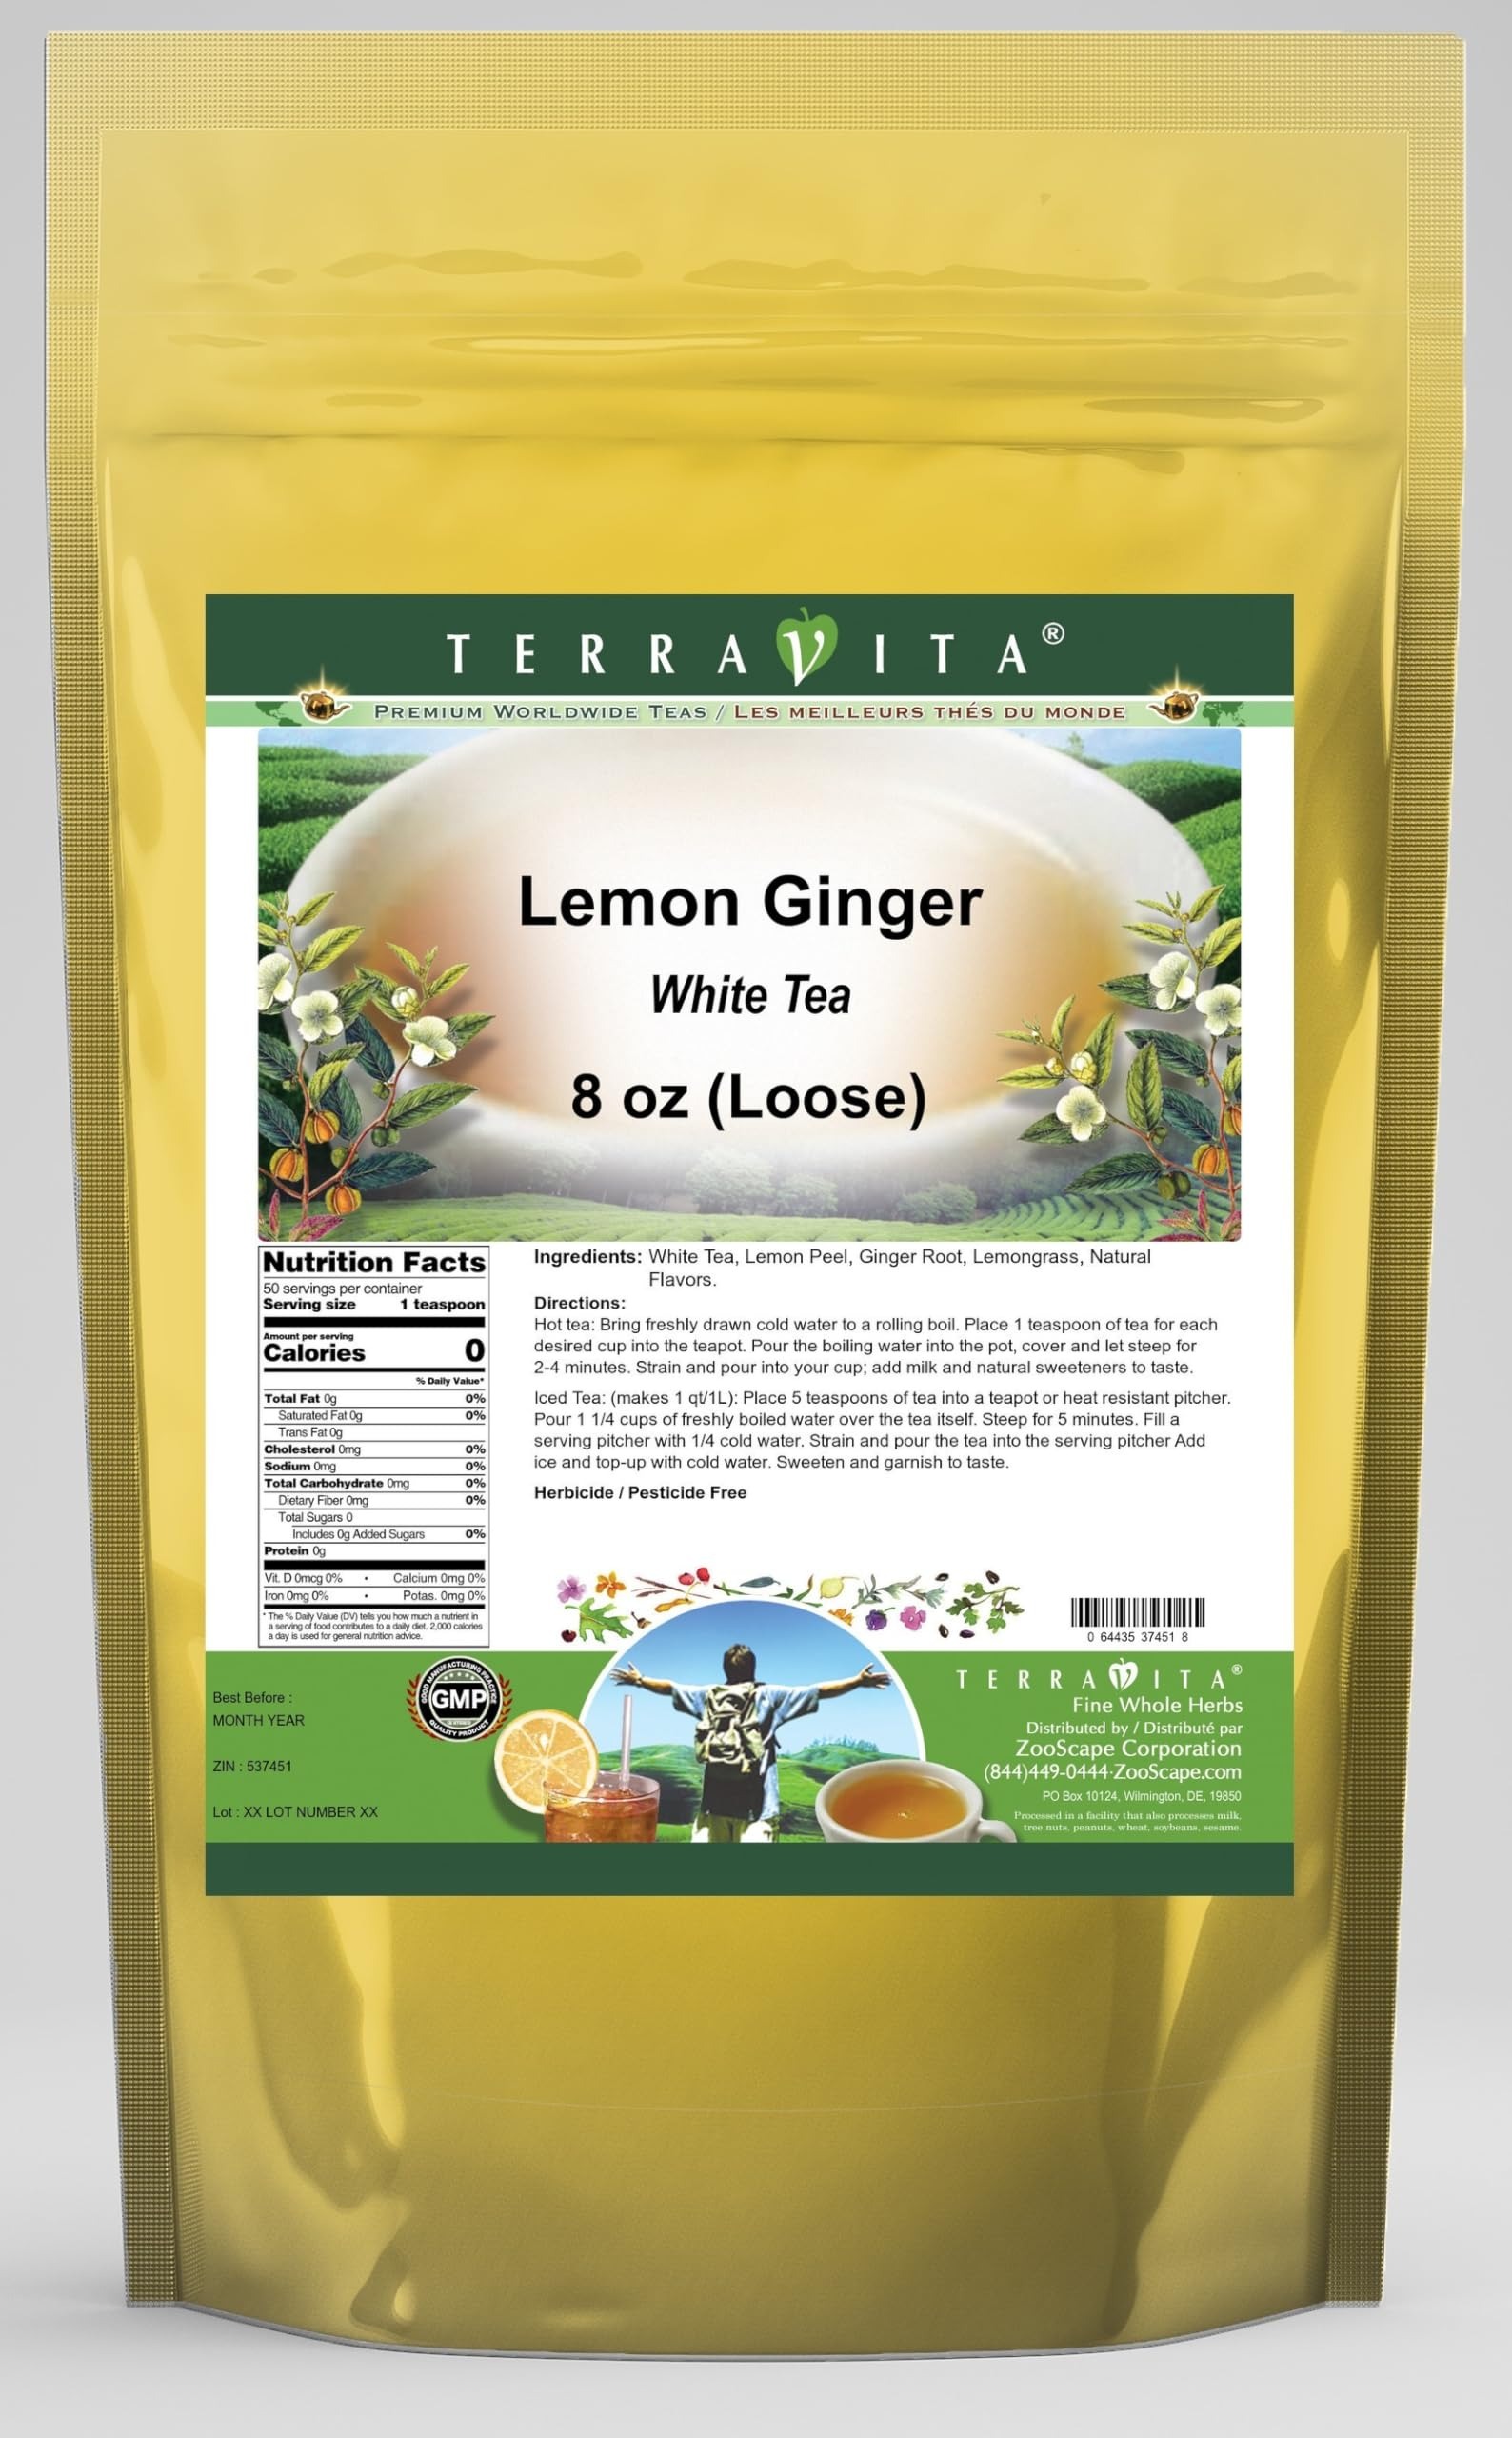
Item Name: Lemon Ginger White Tea (Loose) (8 oz, ZIN: 537451)
Bullet Point 1: Our Lemon Ginger White Tea is a mouth-watering flavored White tea with Lemon Peel, Ginger Root and Lemongrass that you can enjoy all year round! The aroma and Lemon Ginger flavor is a delight! - Ingredients: White tea, Lemon Peel, Ginger Root, Lemongrass and Natural Lemon Ginger Flavor.
Bullet Point 2: No fillers.
Bullet Point 3: Manufacturer: TerraVita
Bullet Point 4: Size: 8 oz
Bullet Point 5: Loose Leaf White Tea - Packed in a convenient upright pouch!
Product Description: Our Lemon Ginger White Tea is a mouth-watering flavored White tea with Lemon Peel, Ginger Root and Lemongrass that you can enjoy all year round! The aroma and Lemon Ginger flavor is a delight! - Ingredients: White tea, Lemon Peel, Ginger Root, Lemongrass and Natural Lemon Ginger Flavor. - Hot tea brewing method: Bring freshly drawn cold water to a rolling boil. Place 1 teaspoon of tea for each desired cup into the teapot. Pour the boiling water into the pot, cover and let steep for 2-4 minutes. Strain and pour into your cup; add milk and natural sweeteners to taste. - Iced tea brewing method: (to make 1 liter/quart): Place 5 teaspoons of tea into a teapot or heat resistant pitcher. Pour 1 1/4 cups of freshly boiled water over the tea itself. Steep for 5 minutes. Fill a serving pitcher with 1/4 cold water. Strain and pour the tea into the serving pitcher Add ice and top-up with cold water. Sweeten and garnish to taste. - TerraVita is an exclusive line of premium-quality, natural source products that use only the finest, purest and most potent ingredients found around the world. TerraVita is hallmarked by the highest possible standards of purity, potency, stability and freshness. All of our products are prepared with the highest elements of quality control, from raw materials through the entire manufacturing process, up to and including the moment that the bottles or bags are sealed for freshness and shipped out to you. Our highest possible standards are certified by independent laboratories and backed by our personal guarantee. - TerraVita exists to meet and ensure your family's health and wellness without the harmful effects of chemicals and health products. We strive to make all of our products affordable and reliable and are constantly searching the market to maintain
Value: 8.0
Unit: Ounce

Price: 50.76